Sander Pärn

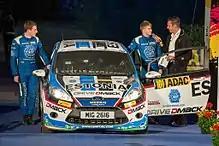
Pärn, 2014

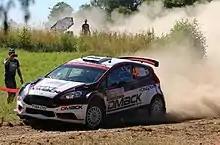
Pärn, 2015

Sander Pärn (born 19 February 1992) is a former Estonian rally driver.